Empire Field

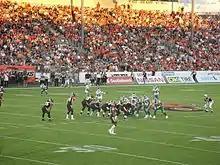
The Lions playing the Saskatchewan Roughriders in the field's first regular season game, on July 10, 2010

The stadium featured a seating capacity of 27,528, of which ca. 20,500 were bucket seats and ca. 7,000 were benches. The bucket seats were located under a roof, while there was no roof on the bench ends. In addition there are twelve executive boxes, a VIP zone, flood lighting and media facilities. Empire Field uses the FieldTurf artificial turf which was used at BC Place prior to the renovations. The venue was built so that it would not receive additional seating during playoffs. Lockers were located in construction trailers, with players having to pass through pedestrian traffic in the concourse to reach the lockers.